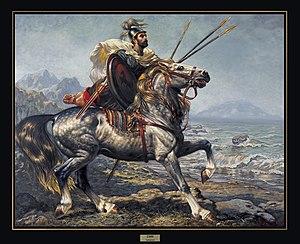
Le cavalier numide - par Ziani, peinture à l'huile sur toile, 1990, collection particulière, Alger
Hocine Ziani, né en 1953 à Sidi-Daoud, près de Dellys, en Algérie, est un artiste plasticien algérien.